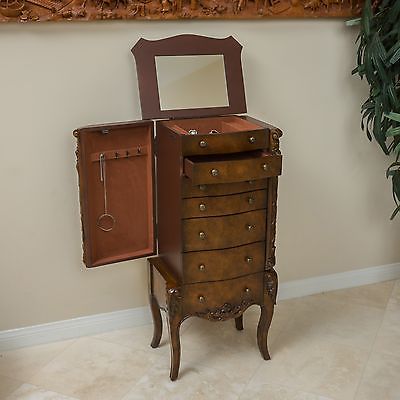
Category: cabinet